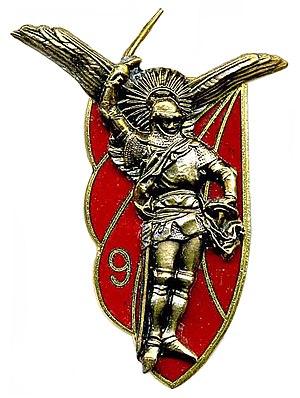
Insigne du 9e régiment de chasseurs parachutistes
Le 9ᵉ régiment de chasseurs parachutistes ou 9ᵉ RCP est une unité parachutiste de l'armée de terre française. Il descend du 9ᵉ RI, un des plus vieux corps de France, qui prit part notamment aux campagnes napoléoniennes.
Michel, Mika'il en arabe, Mîkhâ'êl en hébreu, Quis ut Deus ? en latin, signifiant « Qui est comme Dieu ? », est un des sept archanges majeurs des religions abrahamiques.